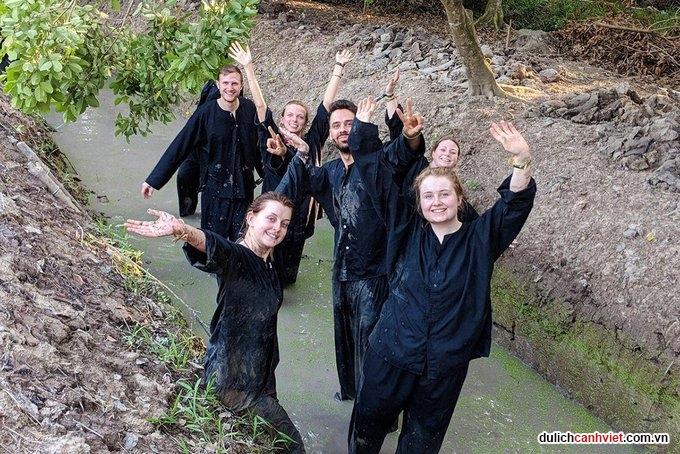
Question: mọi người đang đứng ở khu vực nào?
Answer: mọi người đang đứng dưới một con mương